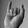
ASL letter: I